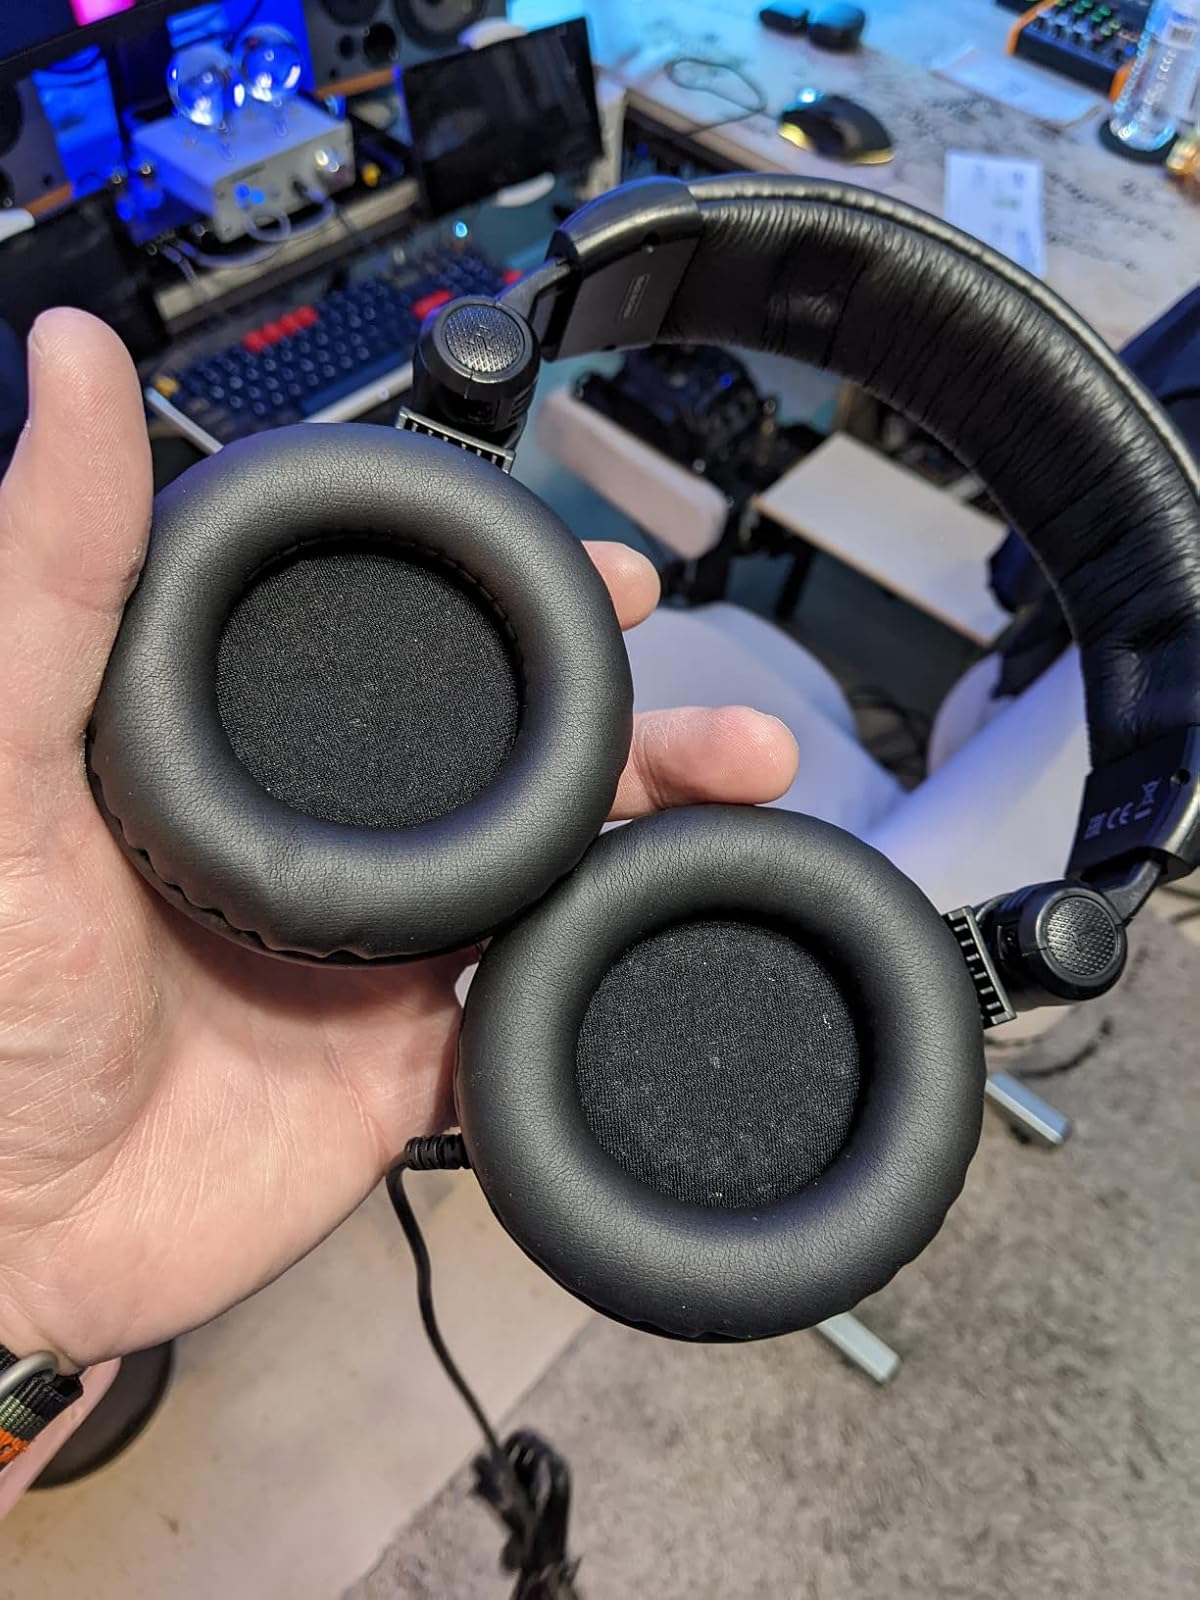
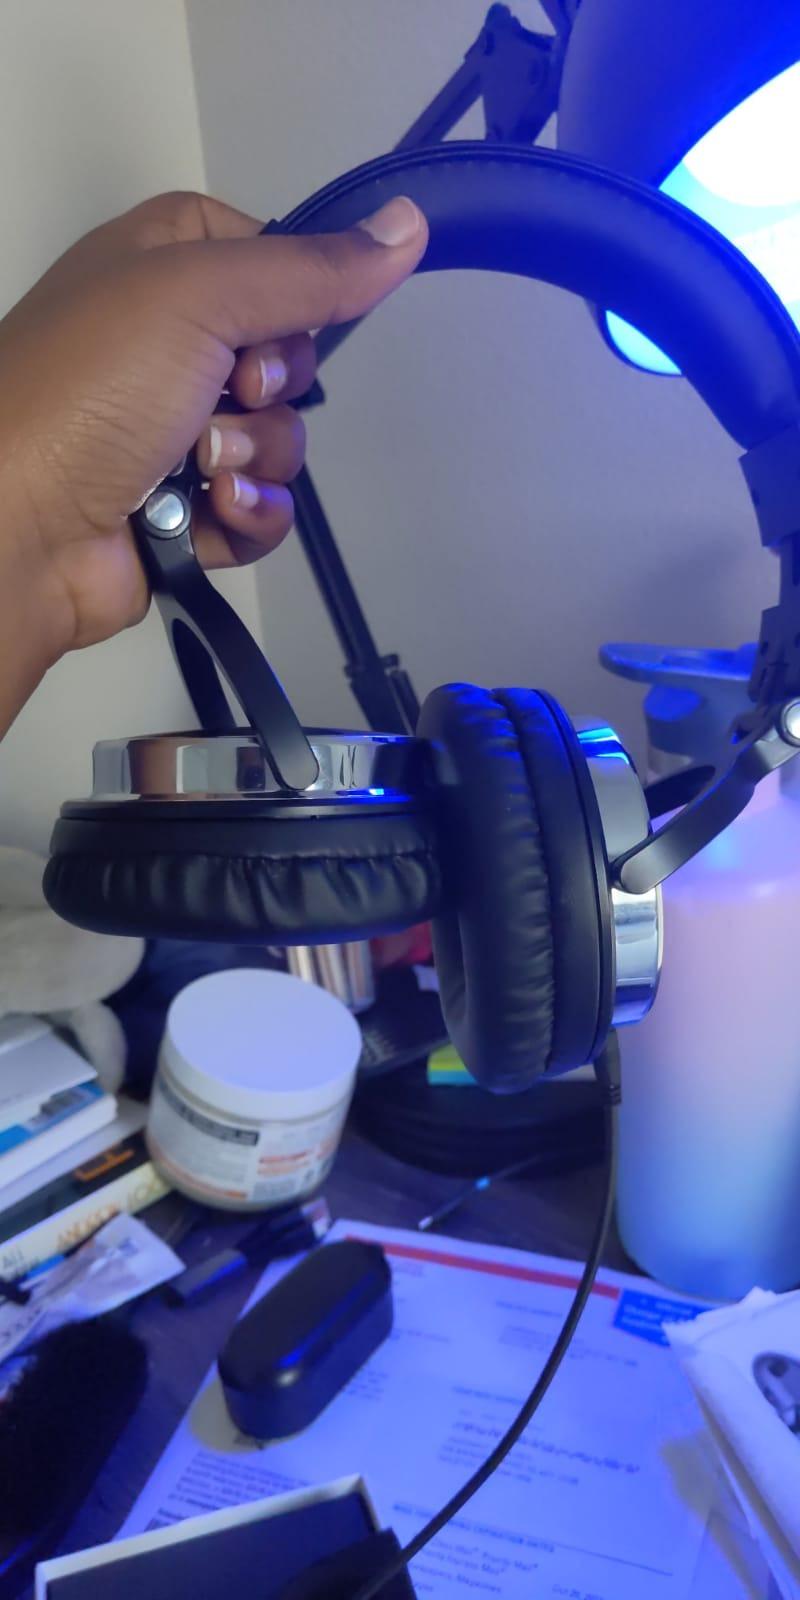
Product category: headphones
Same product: no